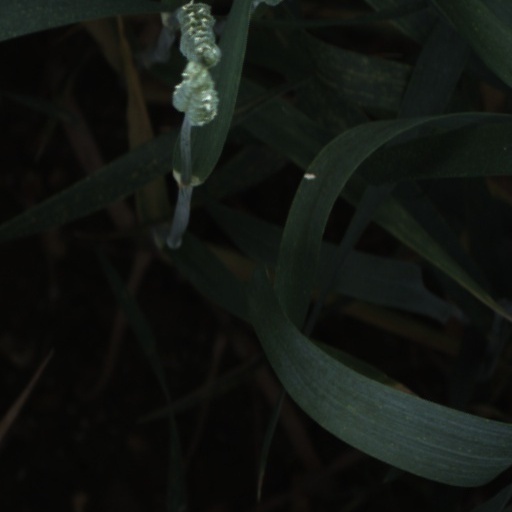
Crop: wheat